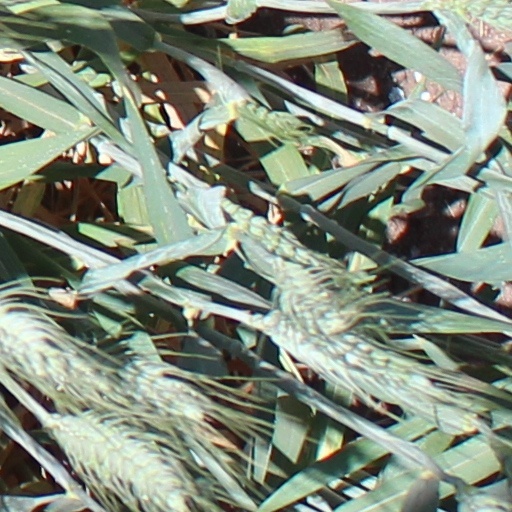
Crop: wheat